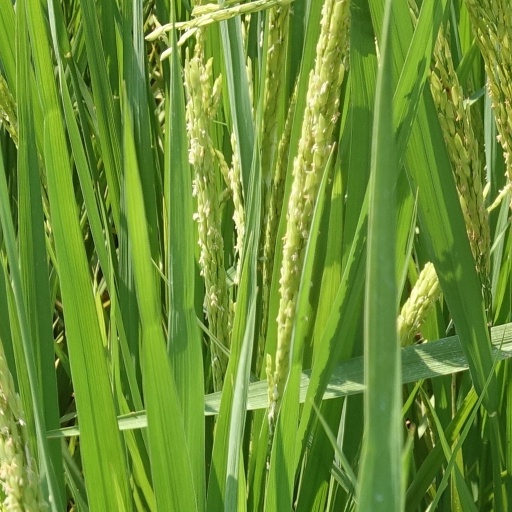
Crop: rice